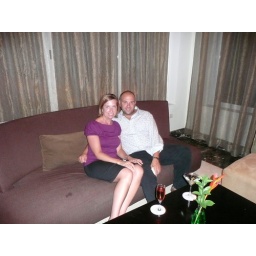
Best seat in the house